Egyptian temple

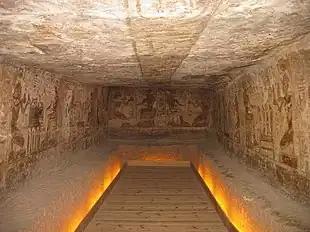
A rock-cut chamber in the Great Temple of Abu Simbel. Thirteenth century BC.

With greater power and wealth during the New Kingdom (c. 1550–1070 BC), Egypt devoted still more resources to its temples, which grew larger and more elaborate. Higher-ranking priestly roles became permanent rather than rotating positions, and they controlled a large portion of Egypt's wealth. Anthony Spalinger suggests that, as the influence of temples expanded, religious celebrations that had once been fully public were absorbed into the temples' increasingly important festival rituals. The most important god of the time was Amun, whose main cult center, the Precinct of Amun-Re at Karnak in Thebes, eventually became the largest of all temples, and whose high priests may have wielded considerable political influence.